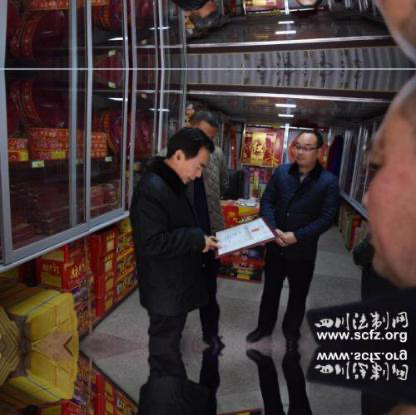
Objects in the image:
label: head
label: head
label: head
label: head
label: head
label: head
label: head
label: head